High-speed rail in the Czech Republic

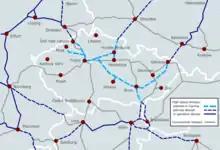
Map of planned high-speed railroad in the Czech Republic and neighboring countries.

High-speed rail in the Czech Republic is being planned with construction starting in 2026 and maximum speed between 200 and 320 km/h. Although České Dráhy owns and operates multiple rolling stock capable of speeds of since 2004, there is, as of 2023, no infrastructure capable of velocity over . The only exception is the 13.3-kilometre long track at Velim railway test circuit with a maximum allowed speed of for tilting trains and up to for conventional trains. Czech rolling stock manufacturer Škoda Transportation has produced high-speed rolling stock since the 1970s.